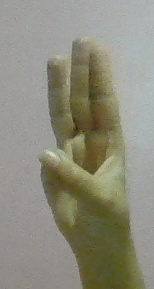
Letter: thaa